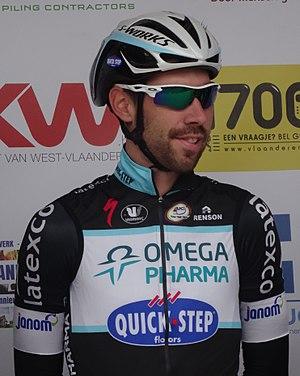
Reportage photographique réalisé le mercredi 24 septembre à l'occasion du départ et du début de la course du Circuit du Houtland 2014 à Lichtervelde, Belgique.
La saison 2014 de l'équipe cycliste Omega Pharma-Quick Step est la douzième saison au total de la formation belge, mais la troisième saison de l'équipe avec le nouveau sponsor Omega Pharma arrivé de l'ancienne Omega Pharma-Lotto et Quick Step, rapprochement fait en cours d'année 2011. En tant qu'équipe World Tour, l'équipe participe à l'ensemble du calendrier de l'UCI World Tour du Tour Down Under en janvier au Tour de Pékin en octobre. Parallèlement au World Tour, Omega Pharma-Quick Step peut participer aux courses des circuits continentaux de cyclisme.